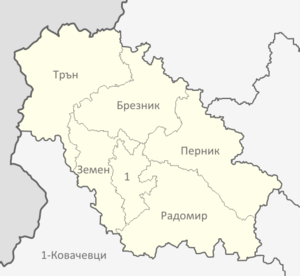
Pernik (provins)
Pernik-provinsen med angivelse af kommuner og byer
Pernik er en af de 28 provinser i Bulgarien, beliggende i den vestlige del af landet, på grænsen til Bulgariens naboland Serbien, og i umiddelbar nærhed af landets hovedstad Sofia. Provinsen har et areal på 2.390 kvadratkilometer og et indbyggertal på 143.555.